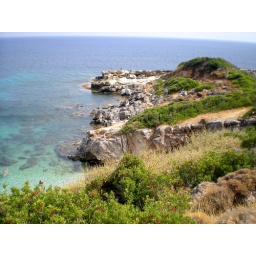
Didn't notice the boy enjoying himself in the water in the bottom left of the picture.